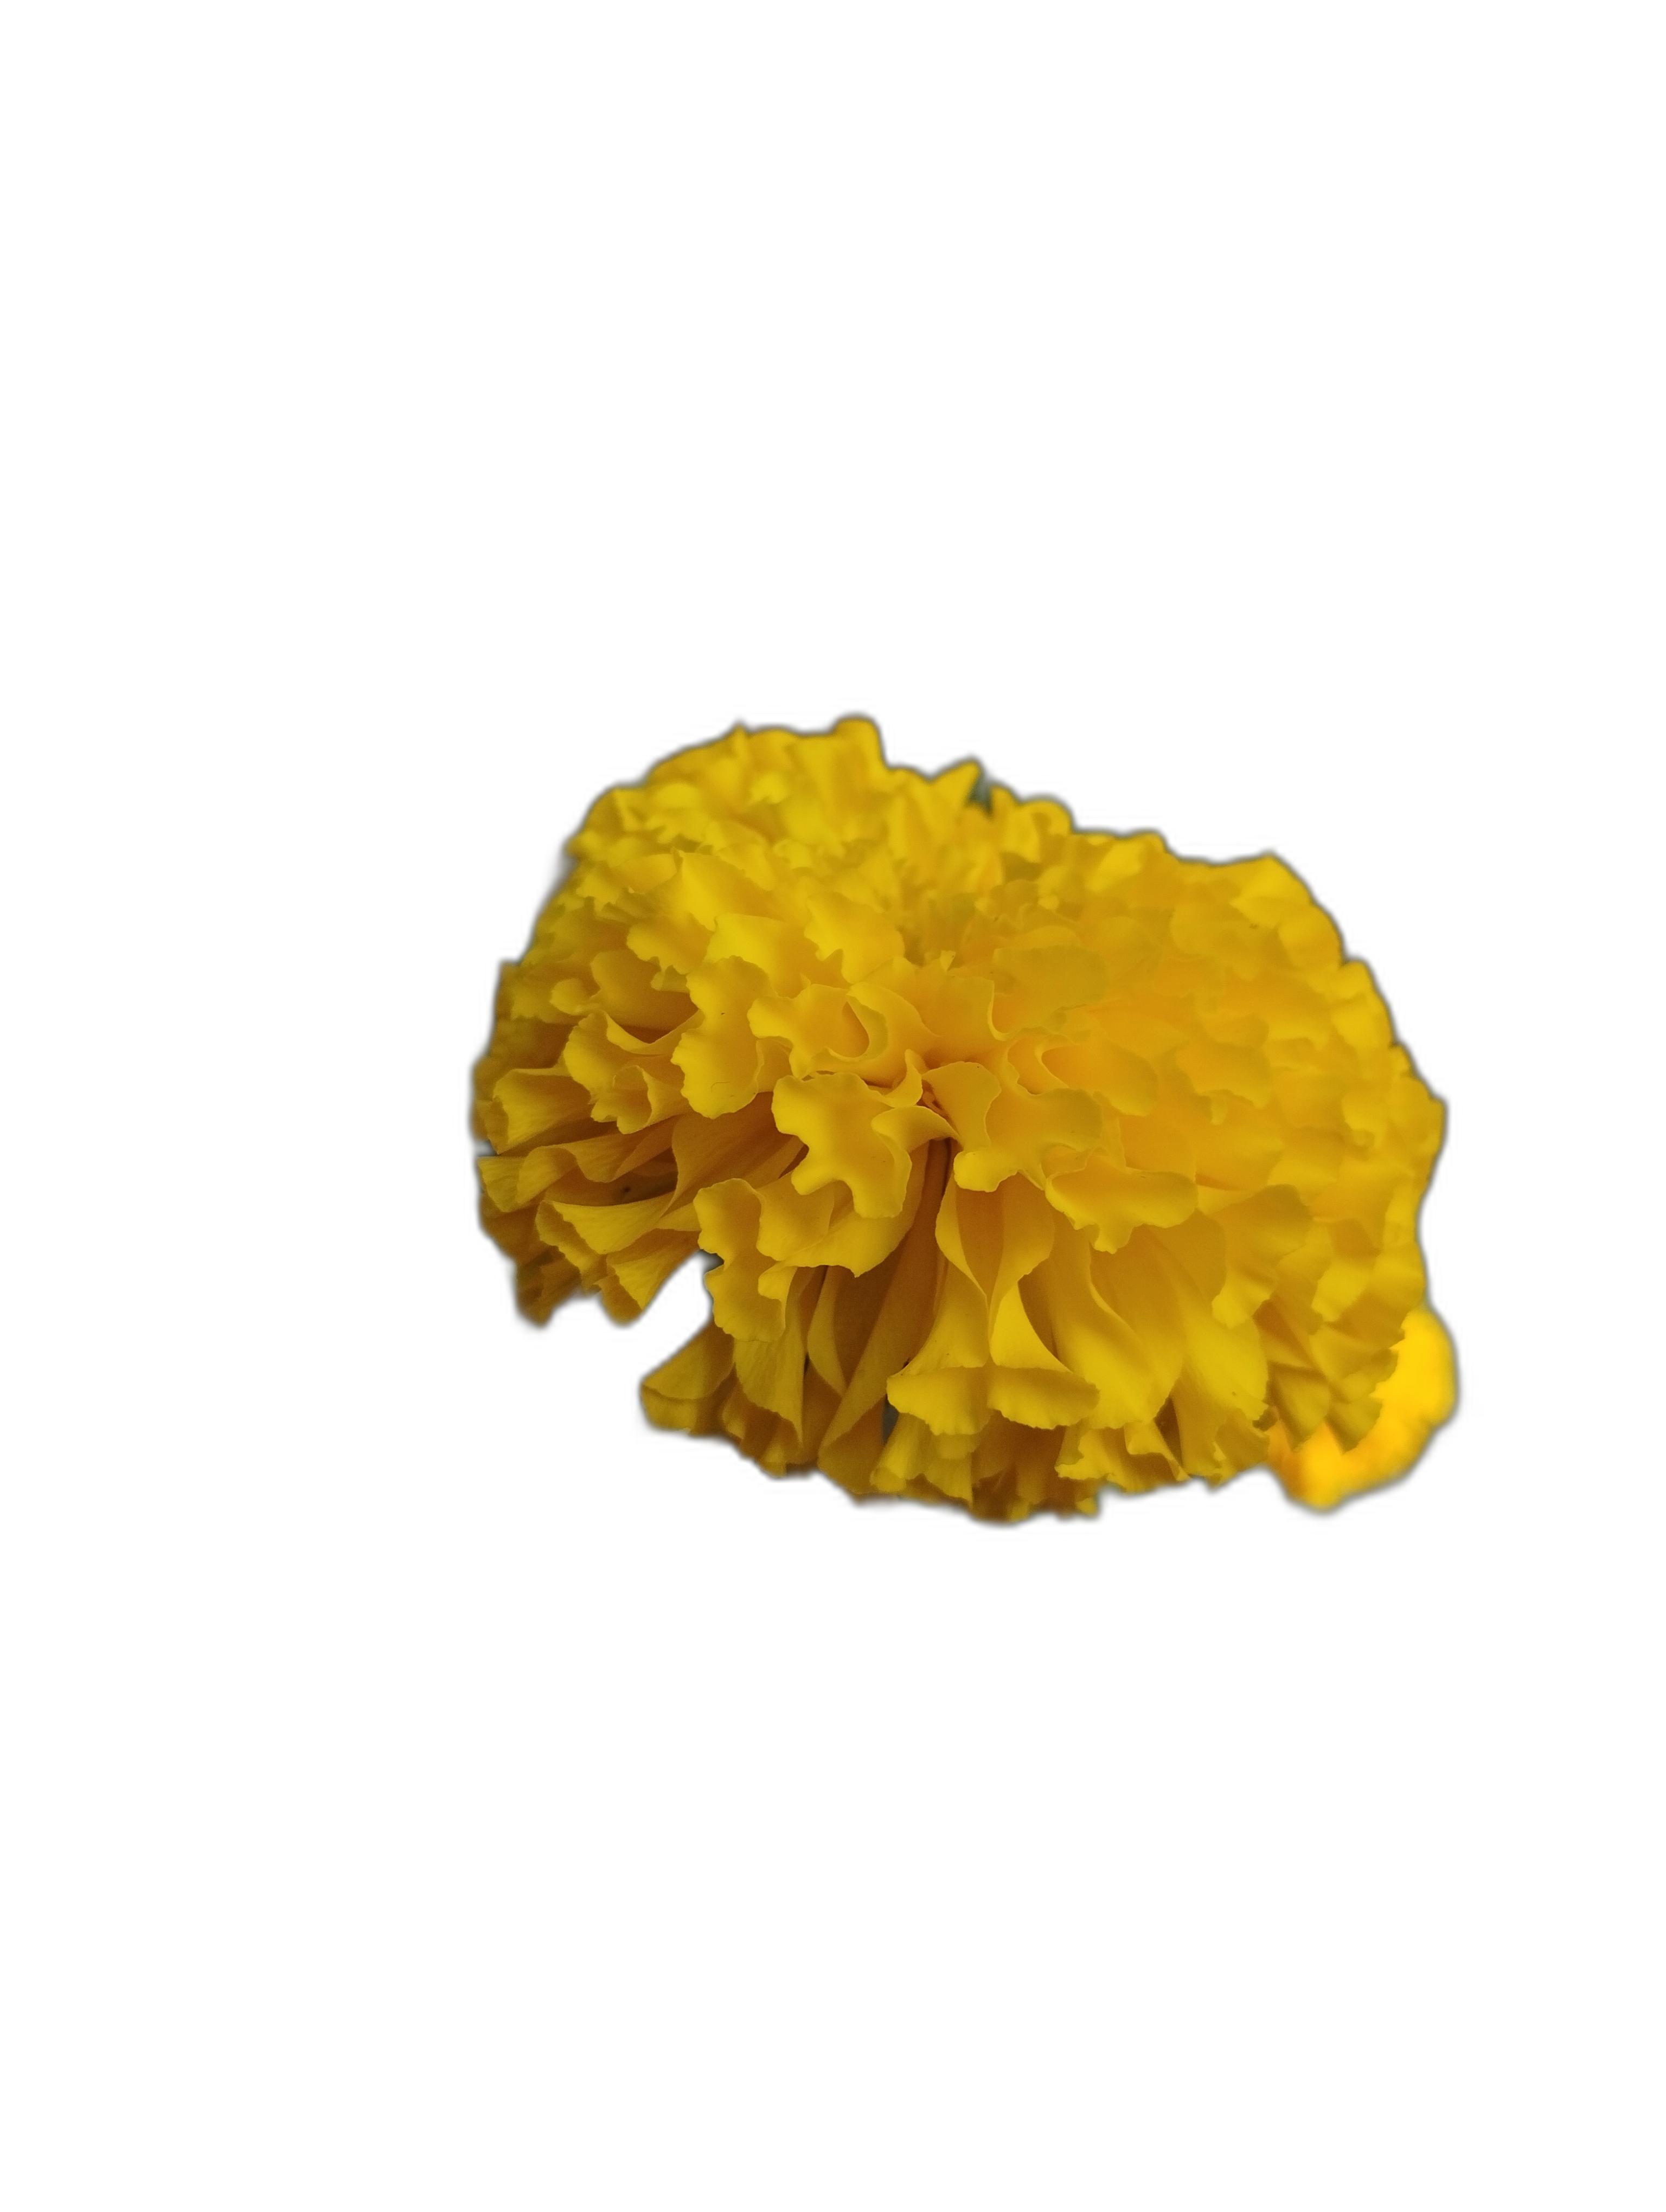
Label: Marigold